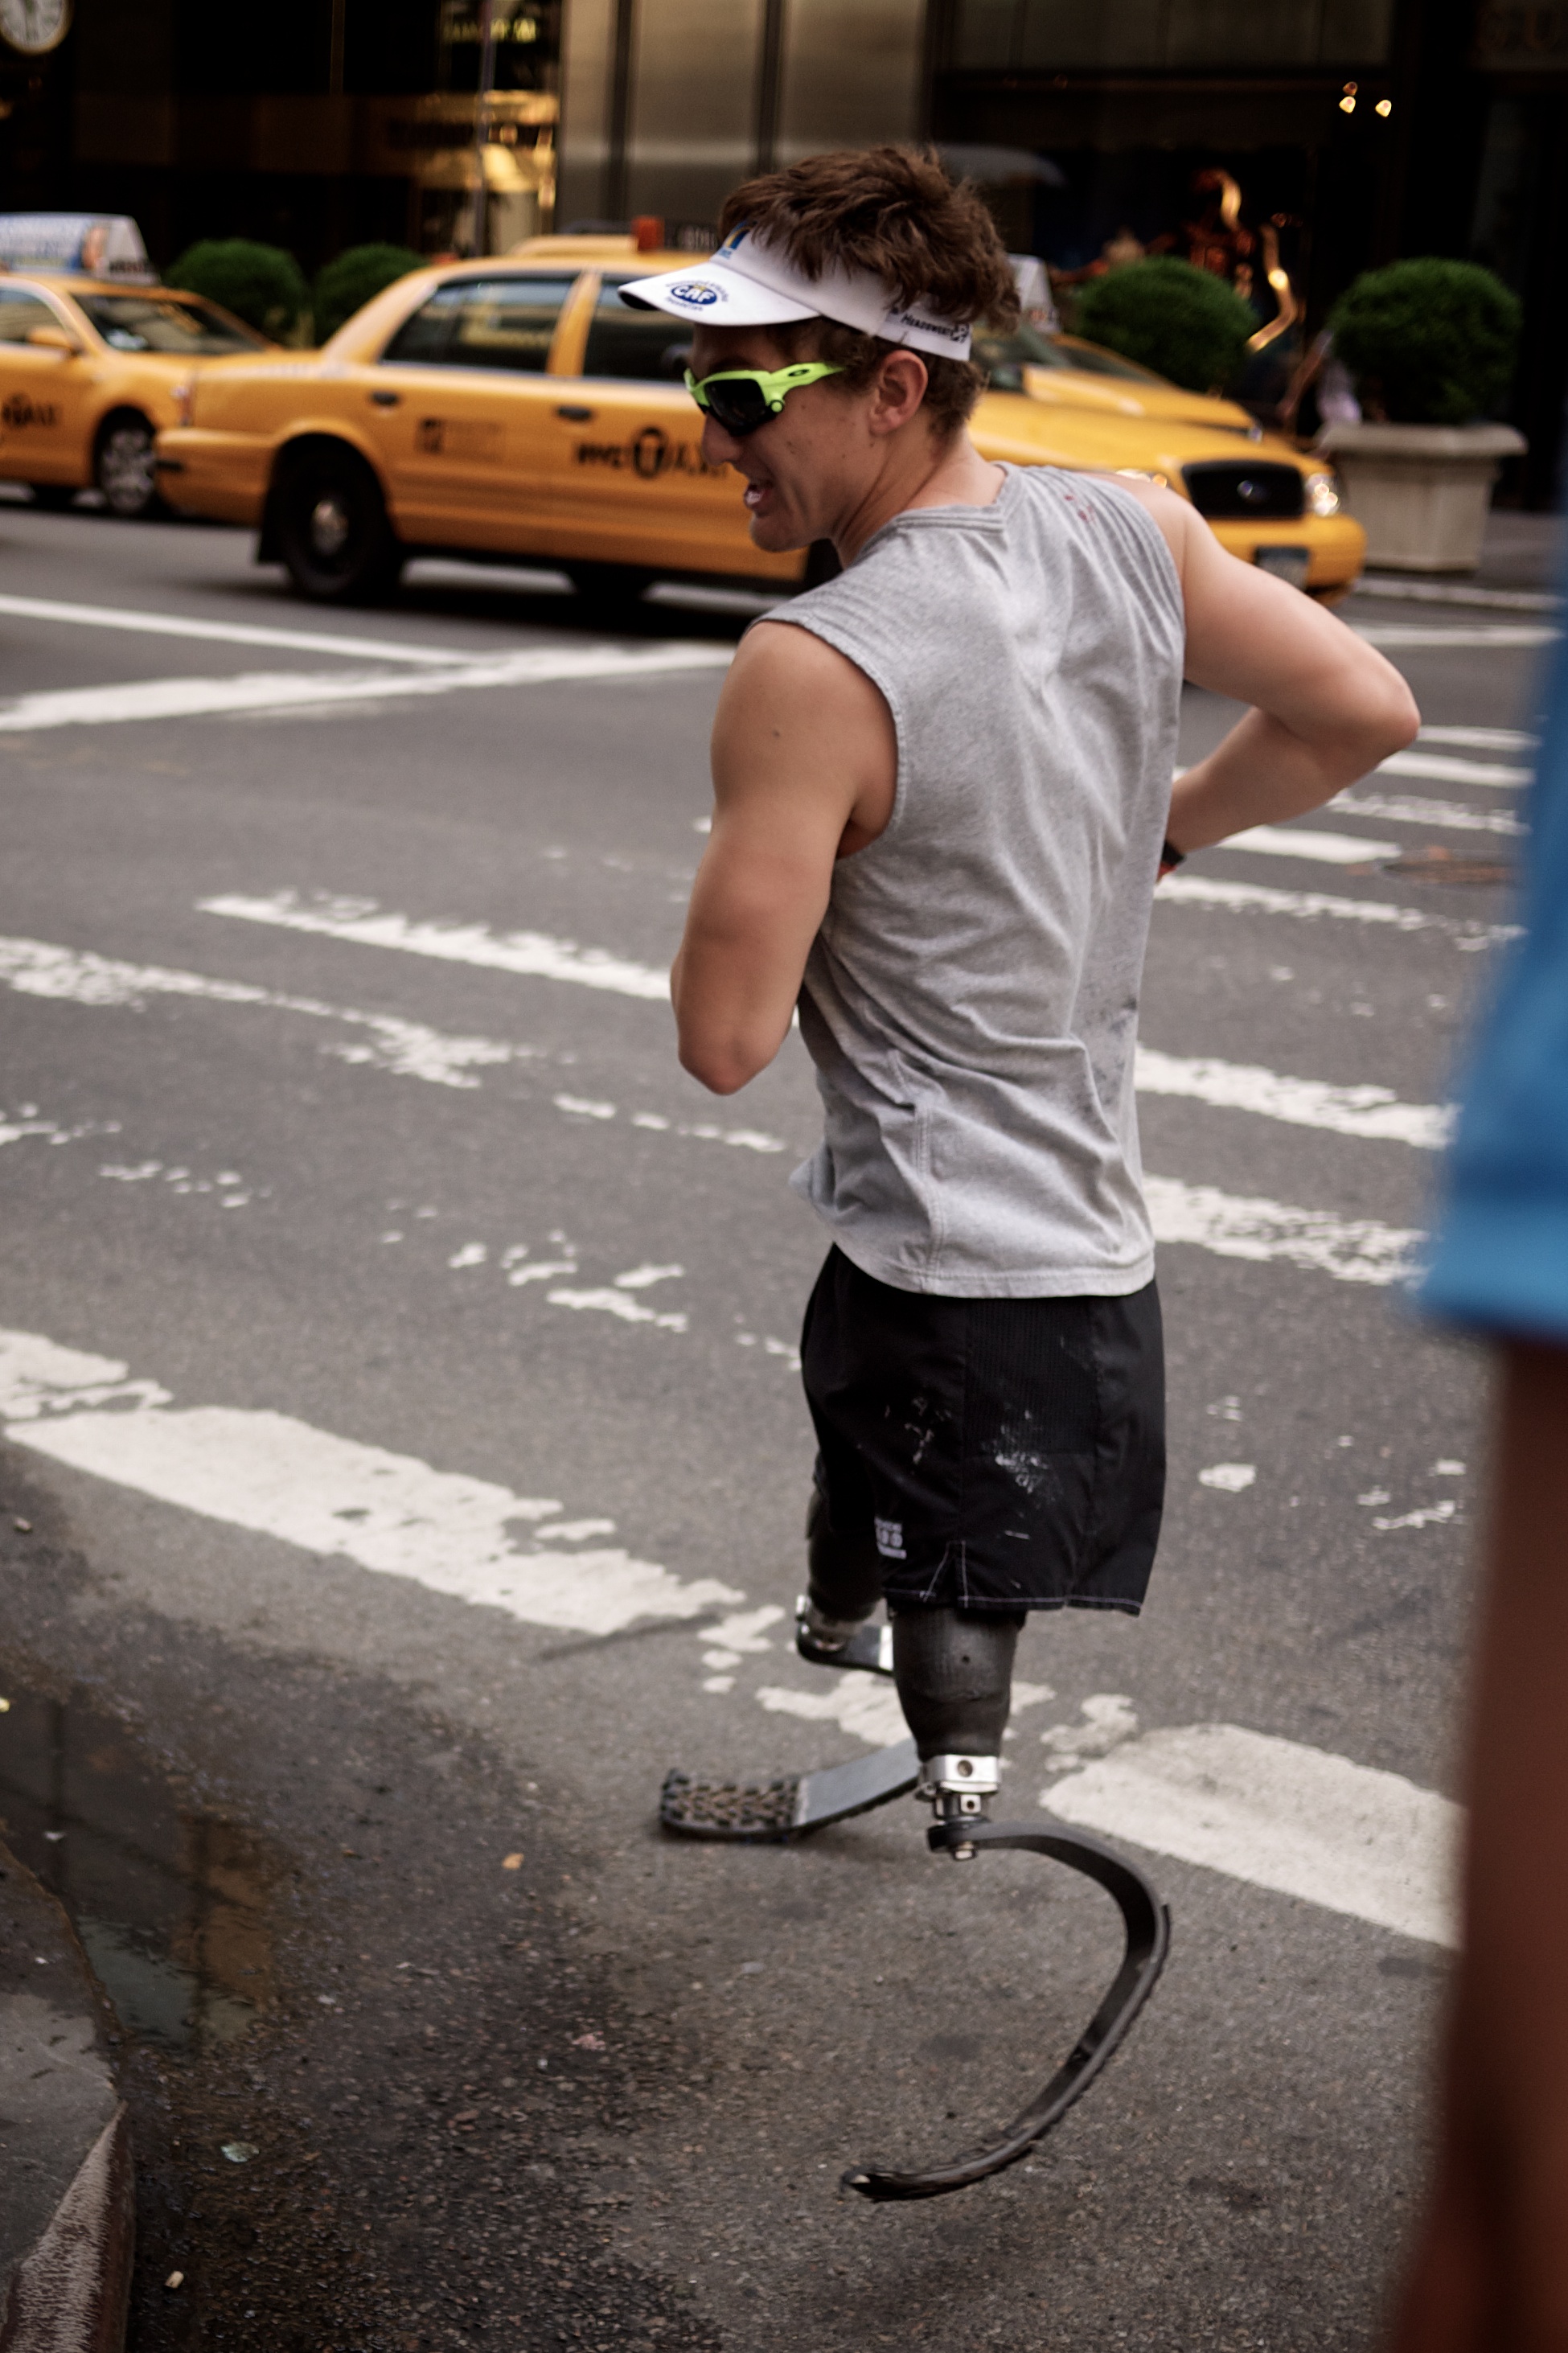
man, pedestrian, person, road, white, street, photography, running, ebook, training, jogging, black, streetphotography, flickr, thomas, video, sports, infrastructure, olympus, omd, fuji, leica, monochrom, leuthard, hcb, thomasleuthard, streettogs, physical exercise, human action